514th Flight Test Squadron

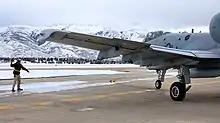
A groundcrew member guides an A-10C to the Hill AFB runway

The 6514th was consolidated with the 514th as the 514th Test Squadron in October 1992. It absorbed the 15th Test Squadron mission in 1993 and began depot flight testing C-130, Fairchild Republic A-10 Thunderbolt II and General Dynamics F-16 Fighting Falcon aircraft. It ended its drone and range mission and realigned under Ogden Air Logistics Center on 30 September 1995.